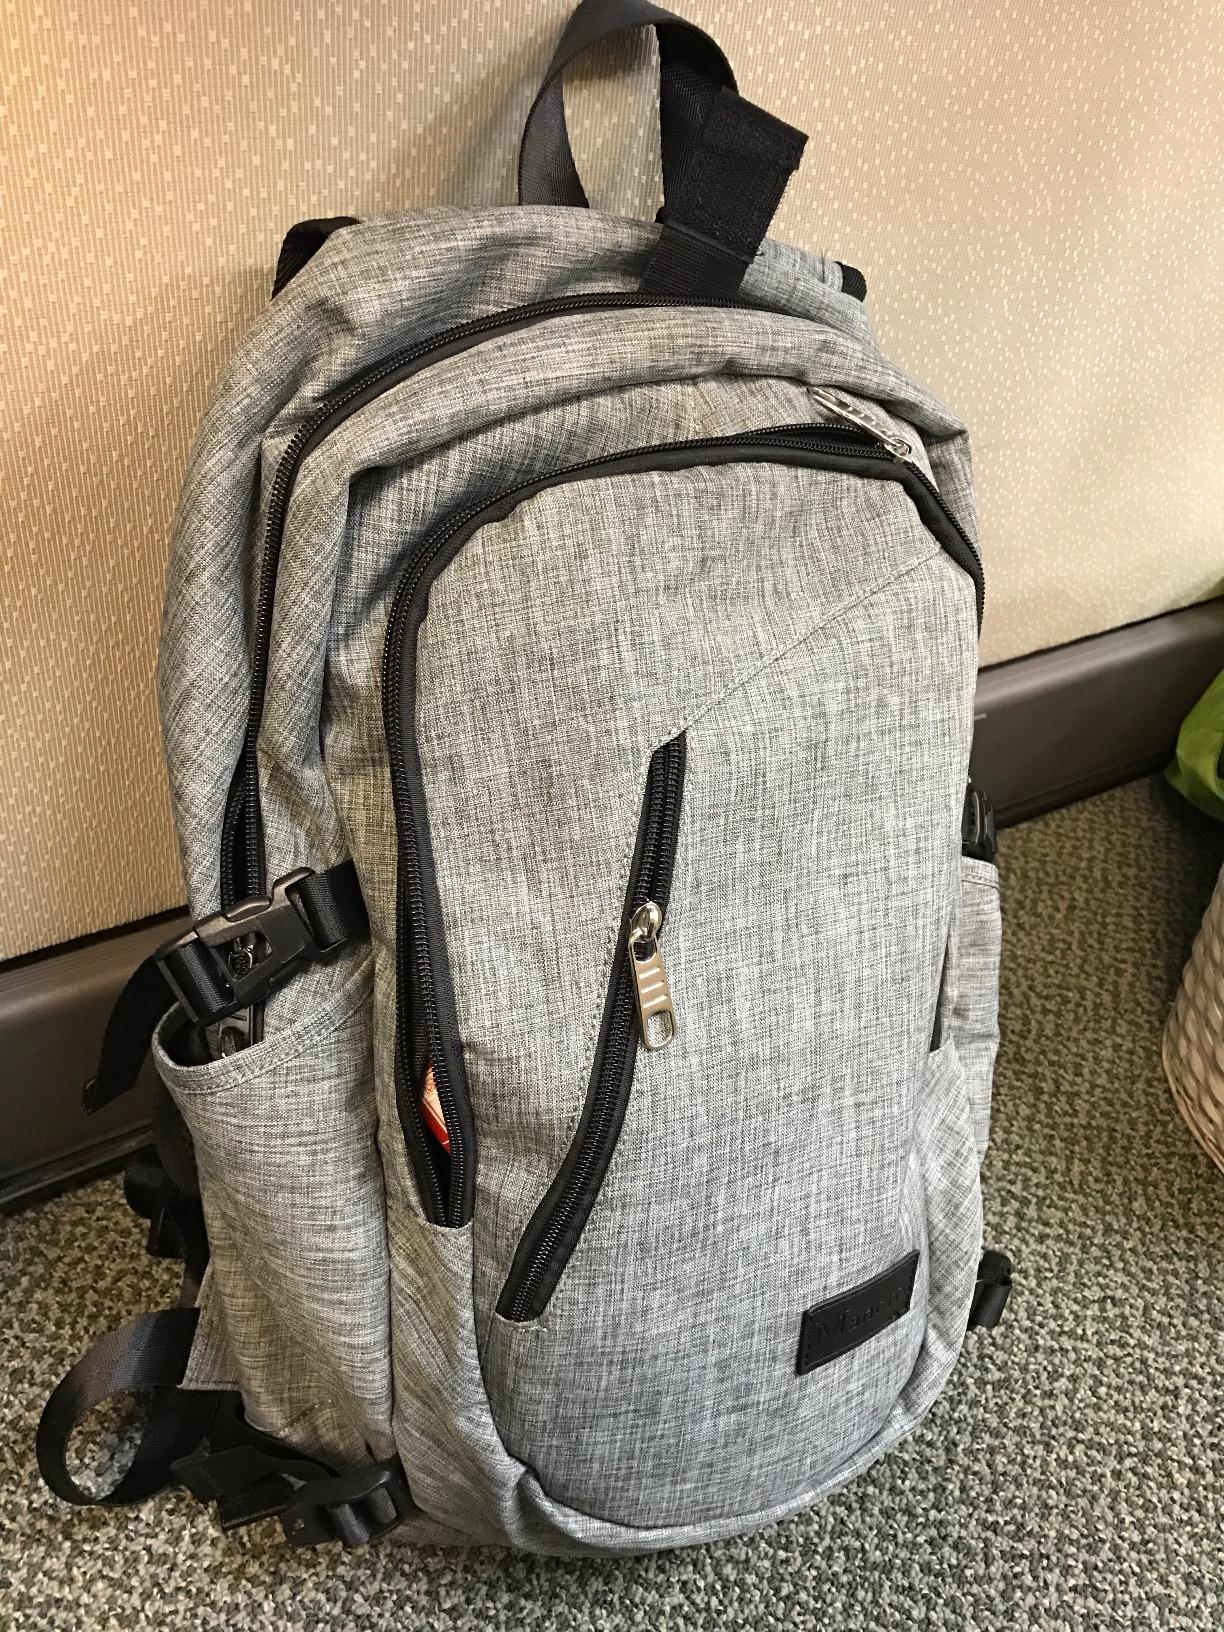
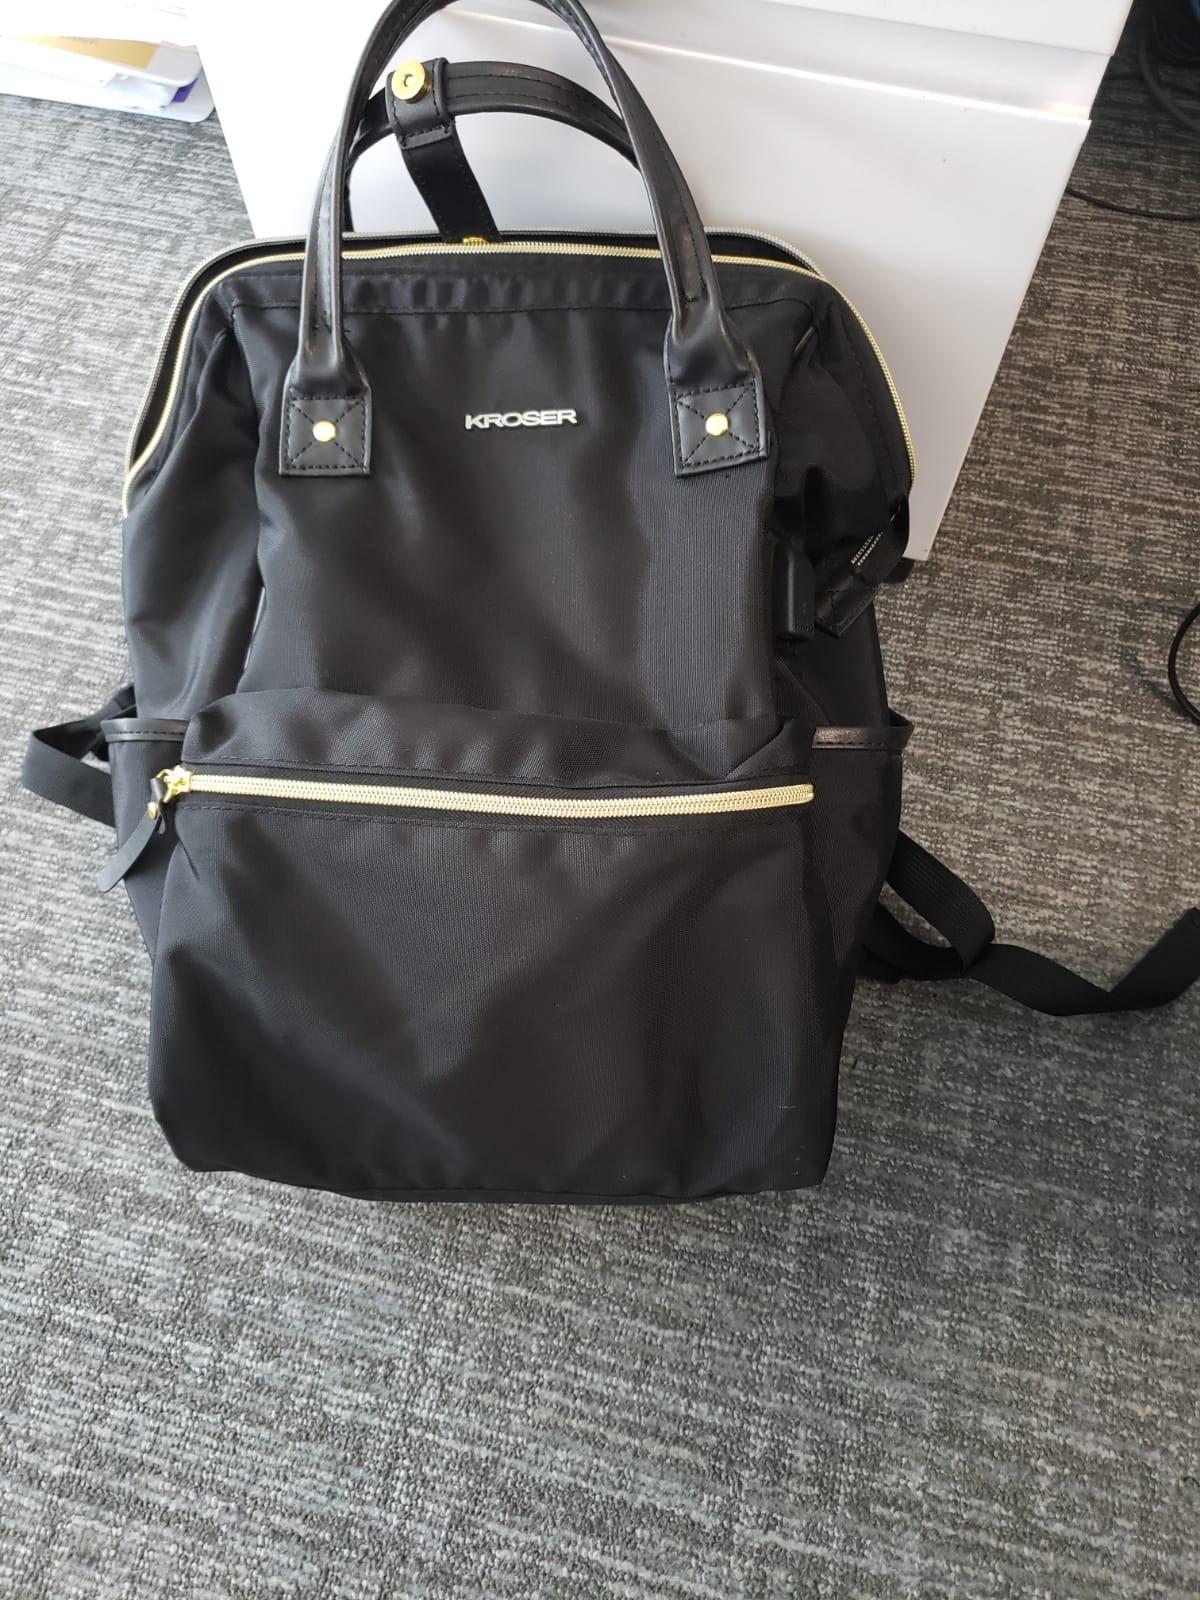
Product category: bag
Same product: no